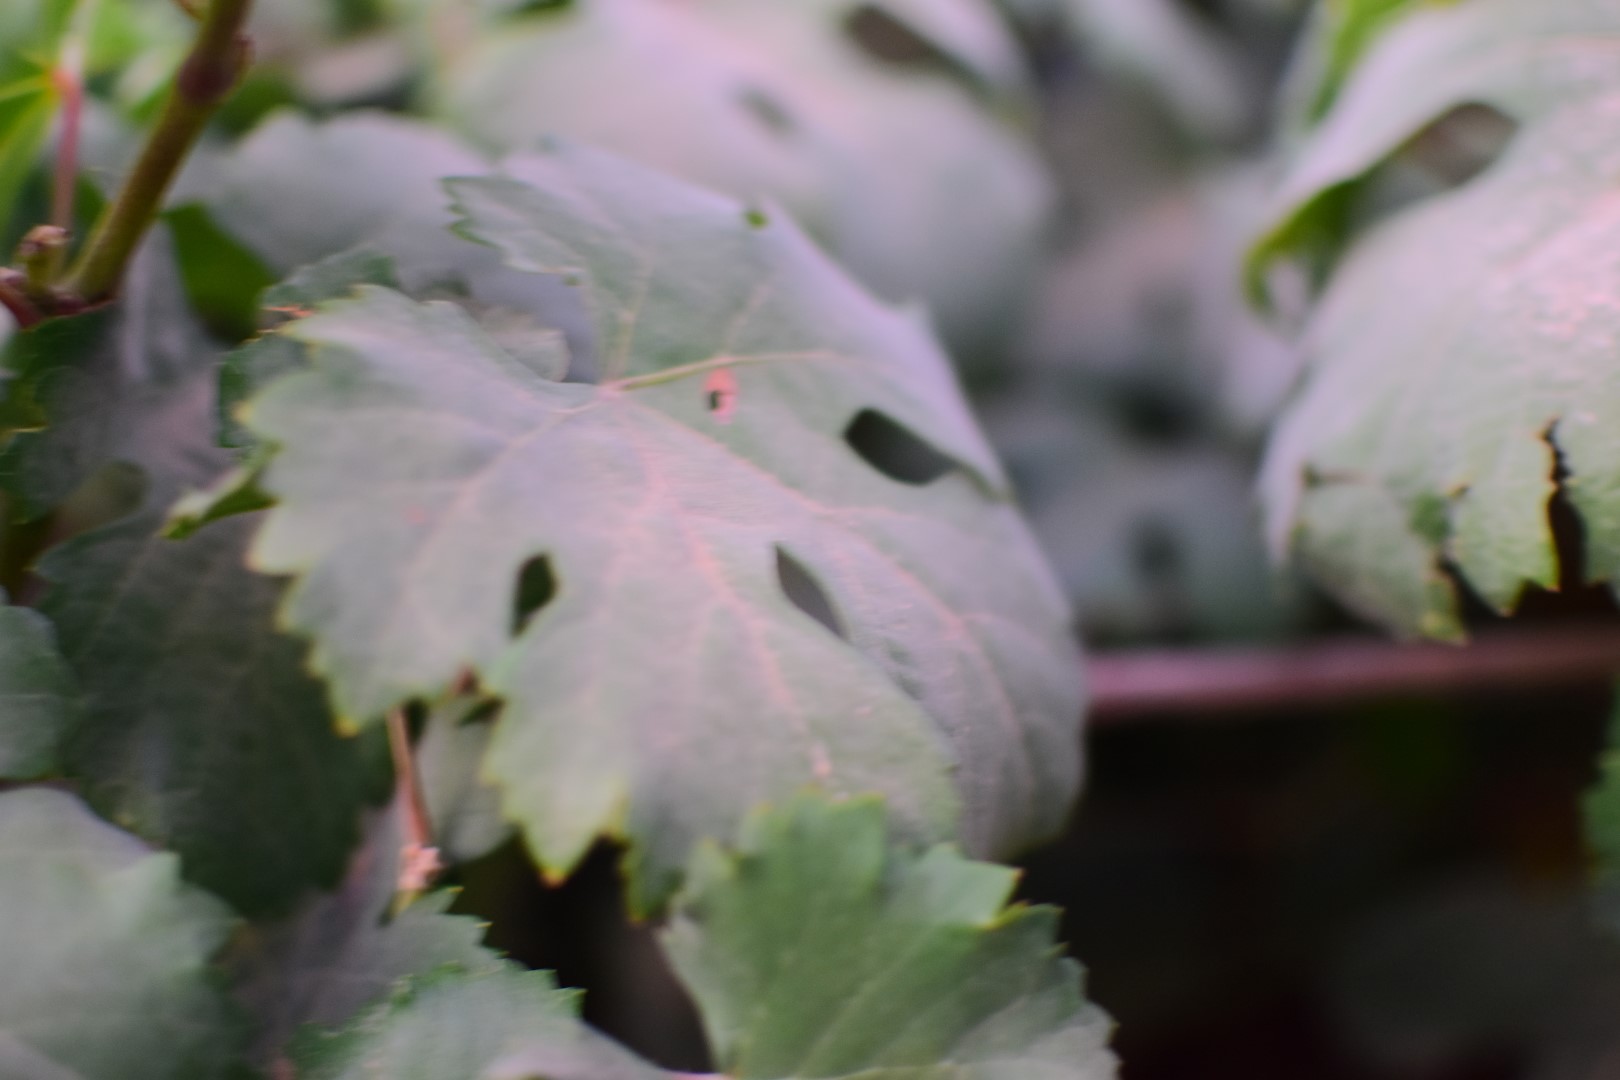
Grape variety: Aswud Balad